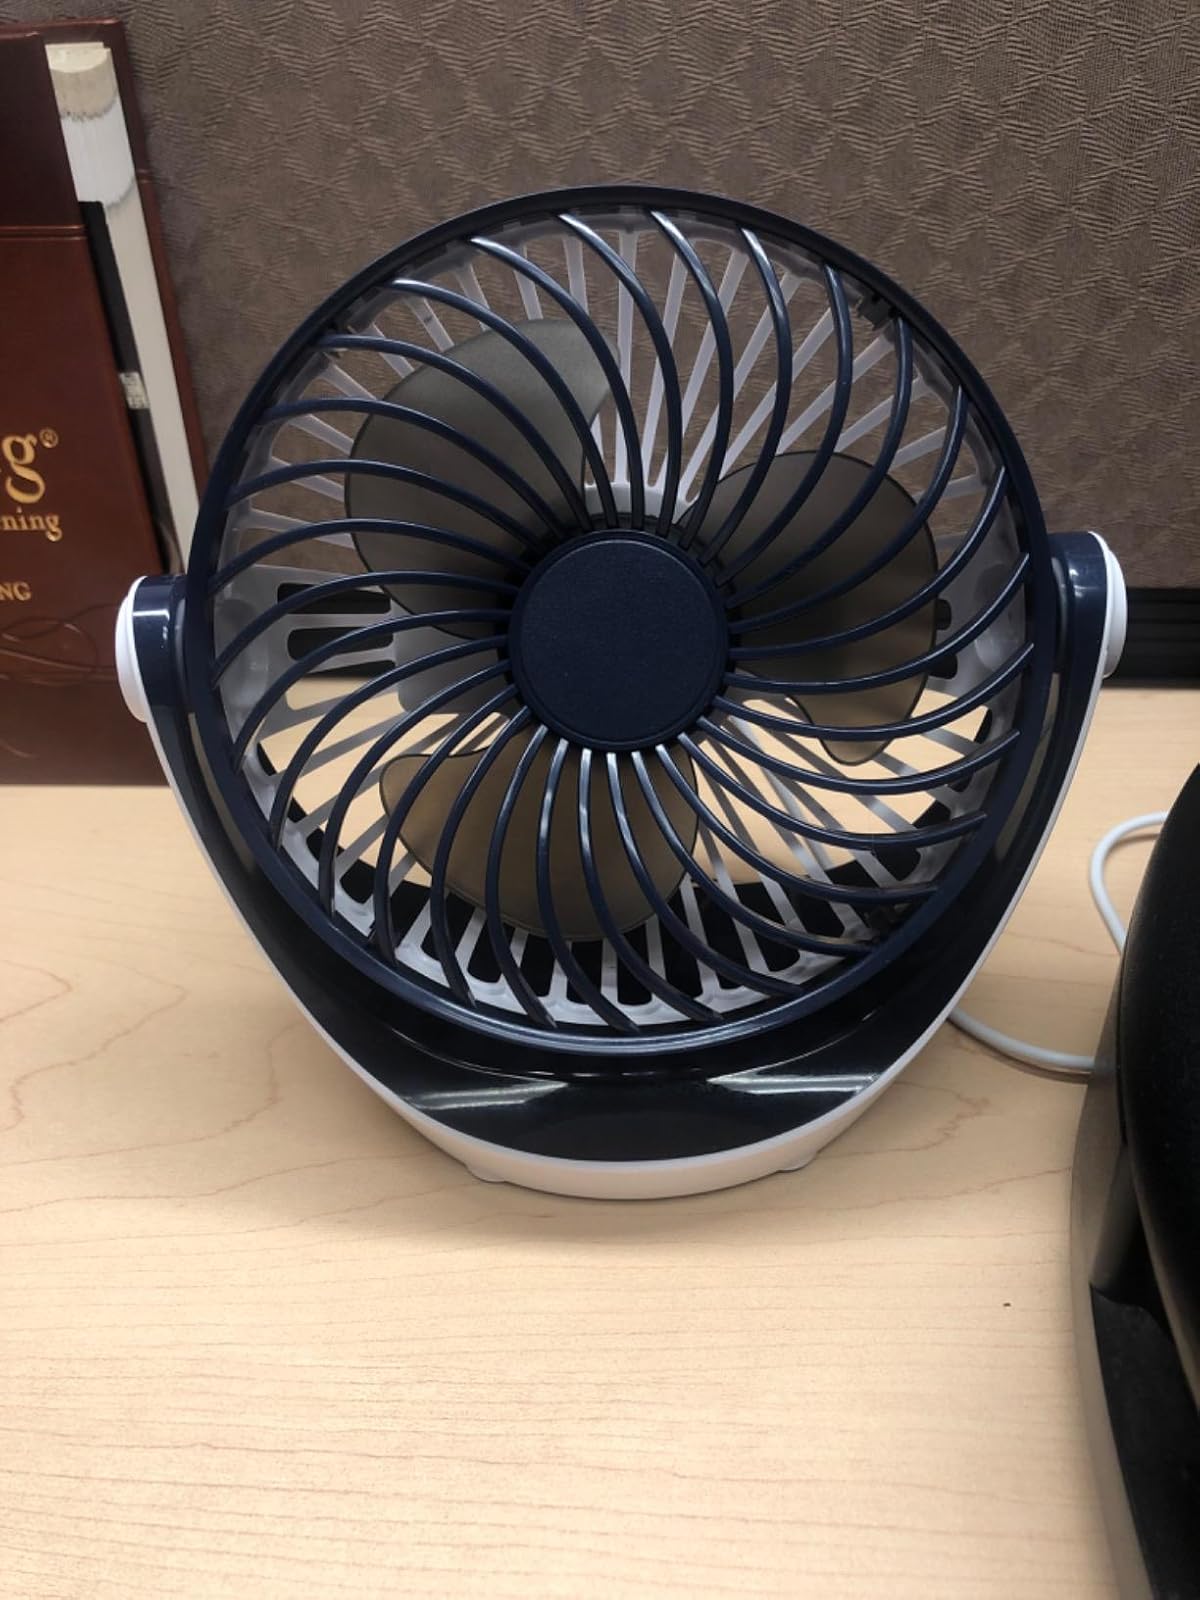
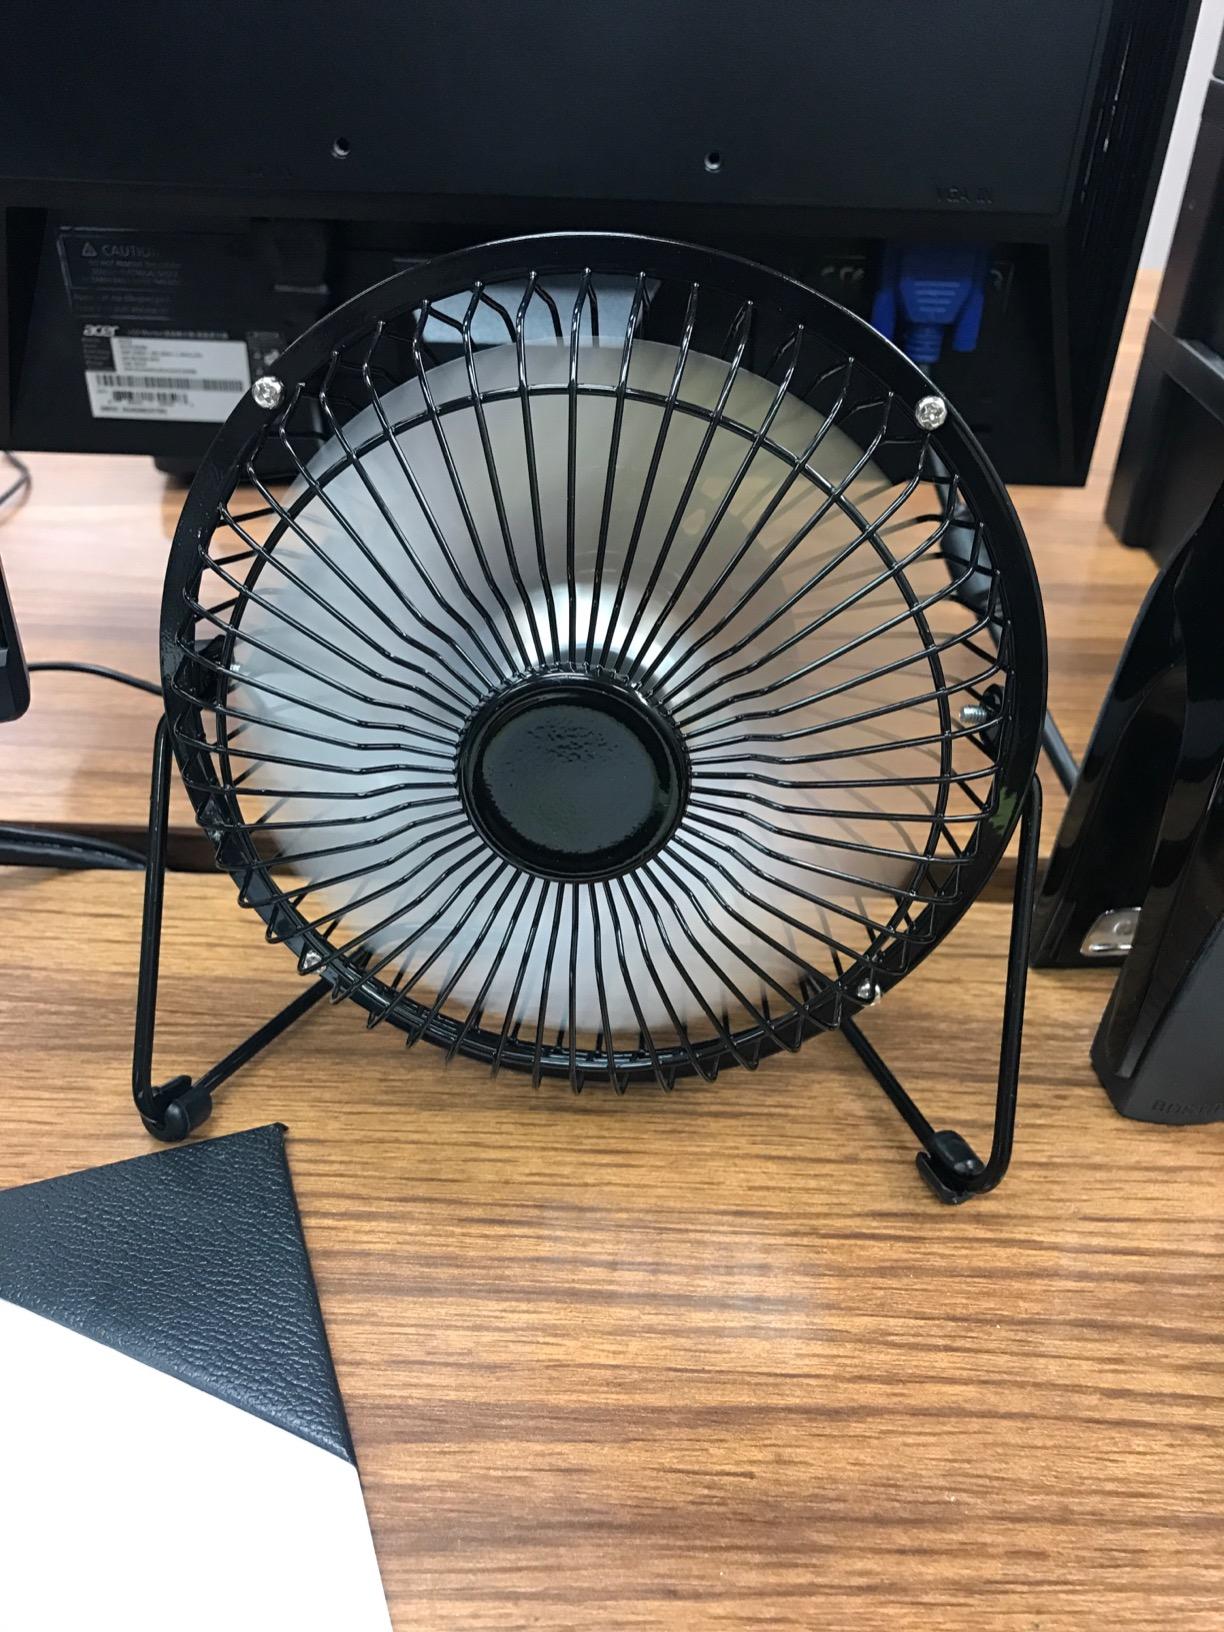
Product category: fan
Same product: no